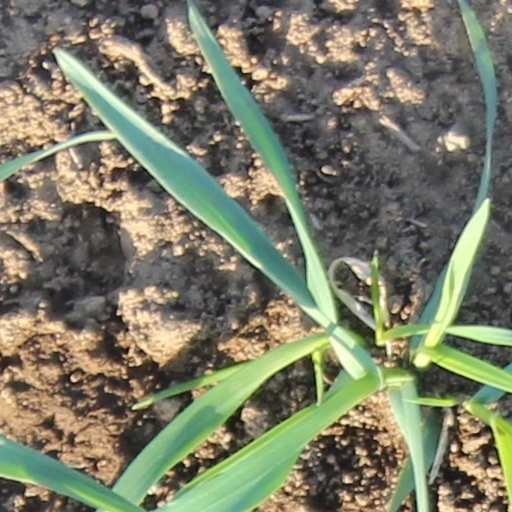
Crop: wheat